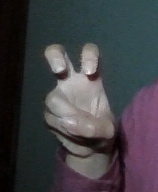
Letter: toot